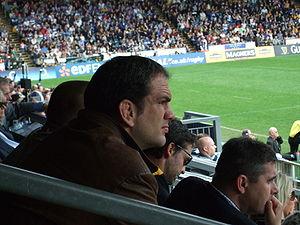
Martin Johnson regarde le dernier match de Lawrence Dallaglio à l'Adams Park opposant les London Wasps à l'équipe de Bath en demi-finale du championnat anglais. Les Londoniens l'emportent 21-10 et retrouvent Leicester en finale.
Martin Osborne Johnson, commandeur de l'Empire britannique, est un joueur de rugby international anglais né le 9 mars 1970 à Solihull. Il évolue au poste de deuxième ligne tant en sélection nationale qu'avec les Leicester Tigers avec qui il effectue la majeure partie de sa carrière en club. Nommé manager du XV de la Rose le 16 avril 2008, il possède le plus grand palmarès du rugby européen en tant que joueur.